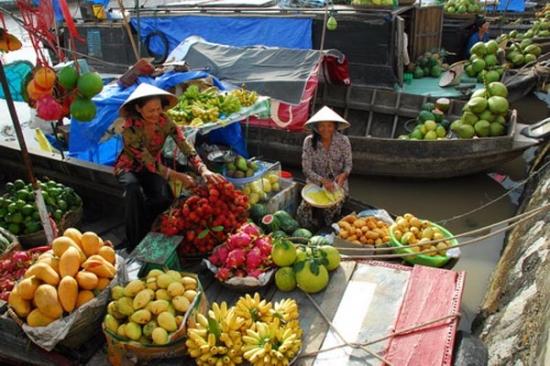
có nhiều loại hoa quả xuất hiện ở quanh hai người phụ nữ